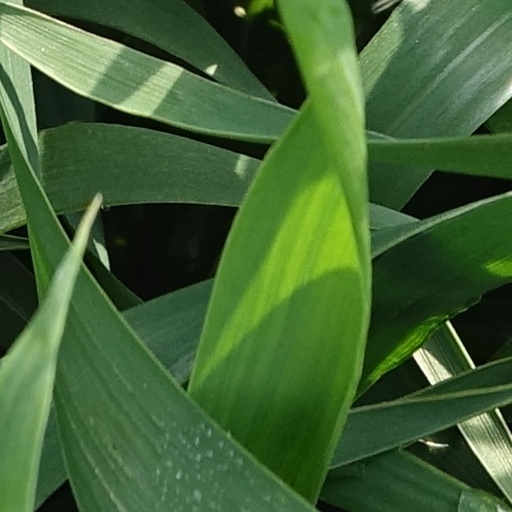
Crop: wheat